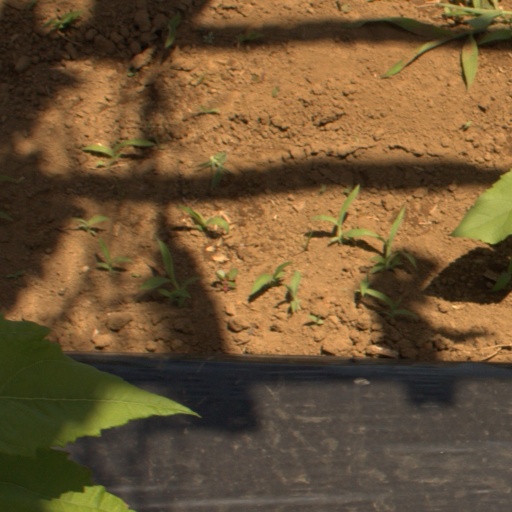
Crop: Jerusalem artichoke